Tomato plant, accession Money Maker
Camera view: bottom (45 deg); turntable rotation: 180 degrees
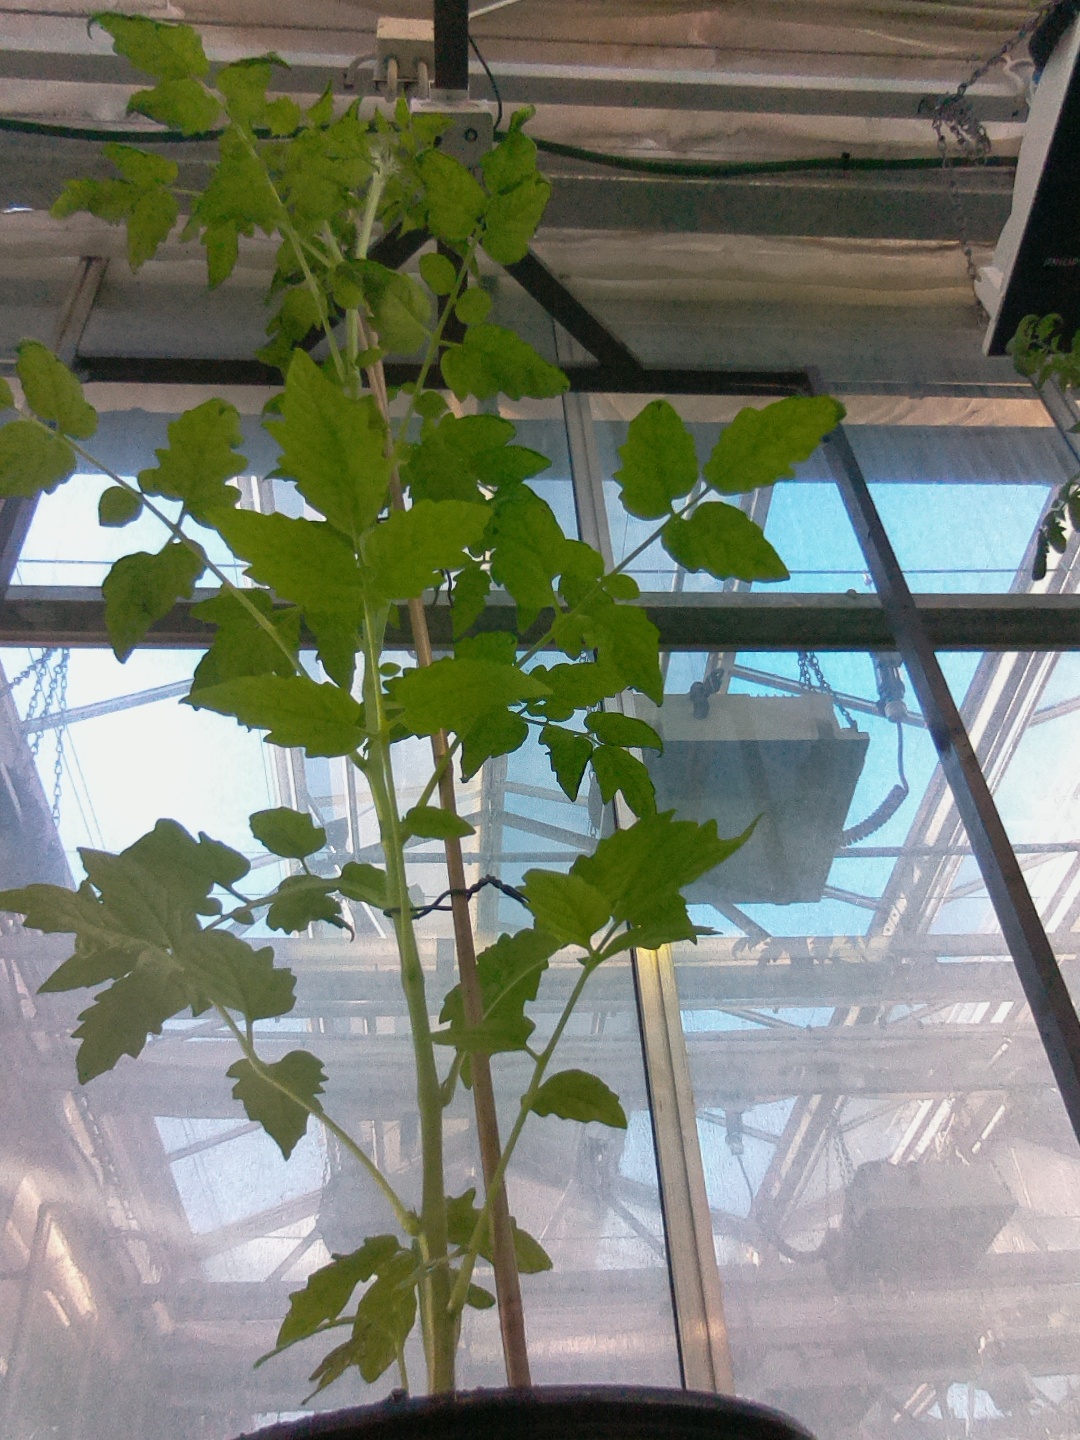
BBCH growth stage 52: 2 inflorescences visible